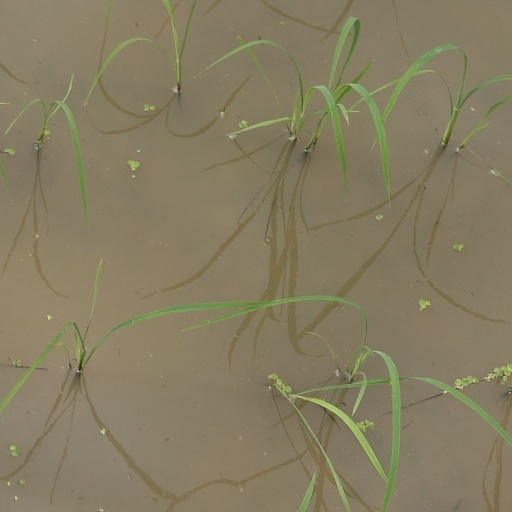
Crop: rice